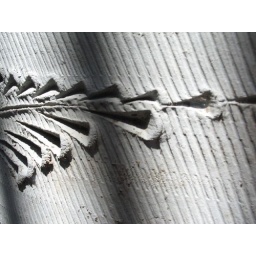
Flower pot in my backyard that Jim painted with auto primer paint to match the house